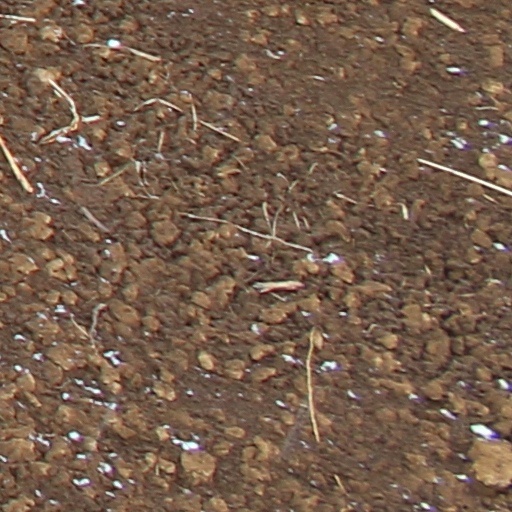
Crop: wheat